Tai Om Shan

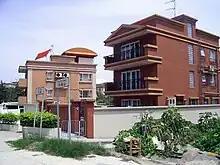
Tai Om Shan in April 2008.

Tai Om Shan (Cantonese Yale: daaih ām shāan) is a village in Lam Tsuen, Tai Po District, Hong Kong.